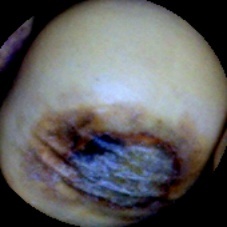
Label: Spotted